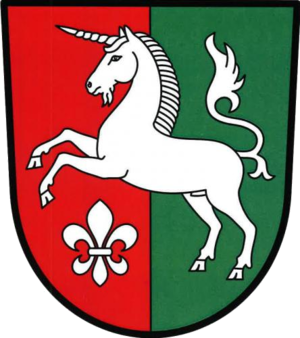
Radenice est une commune du district de Žďár nad Sázavou, dans la région de Vysočina, en République tchèque. Sa population s'élevait à 164 habitants en 2019.